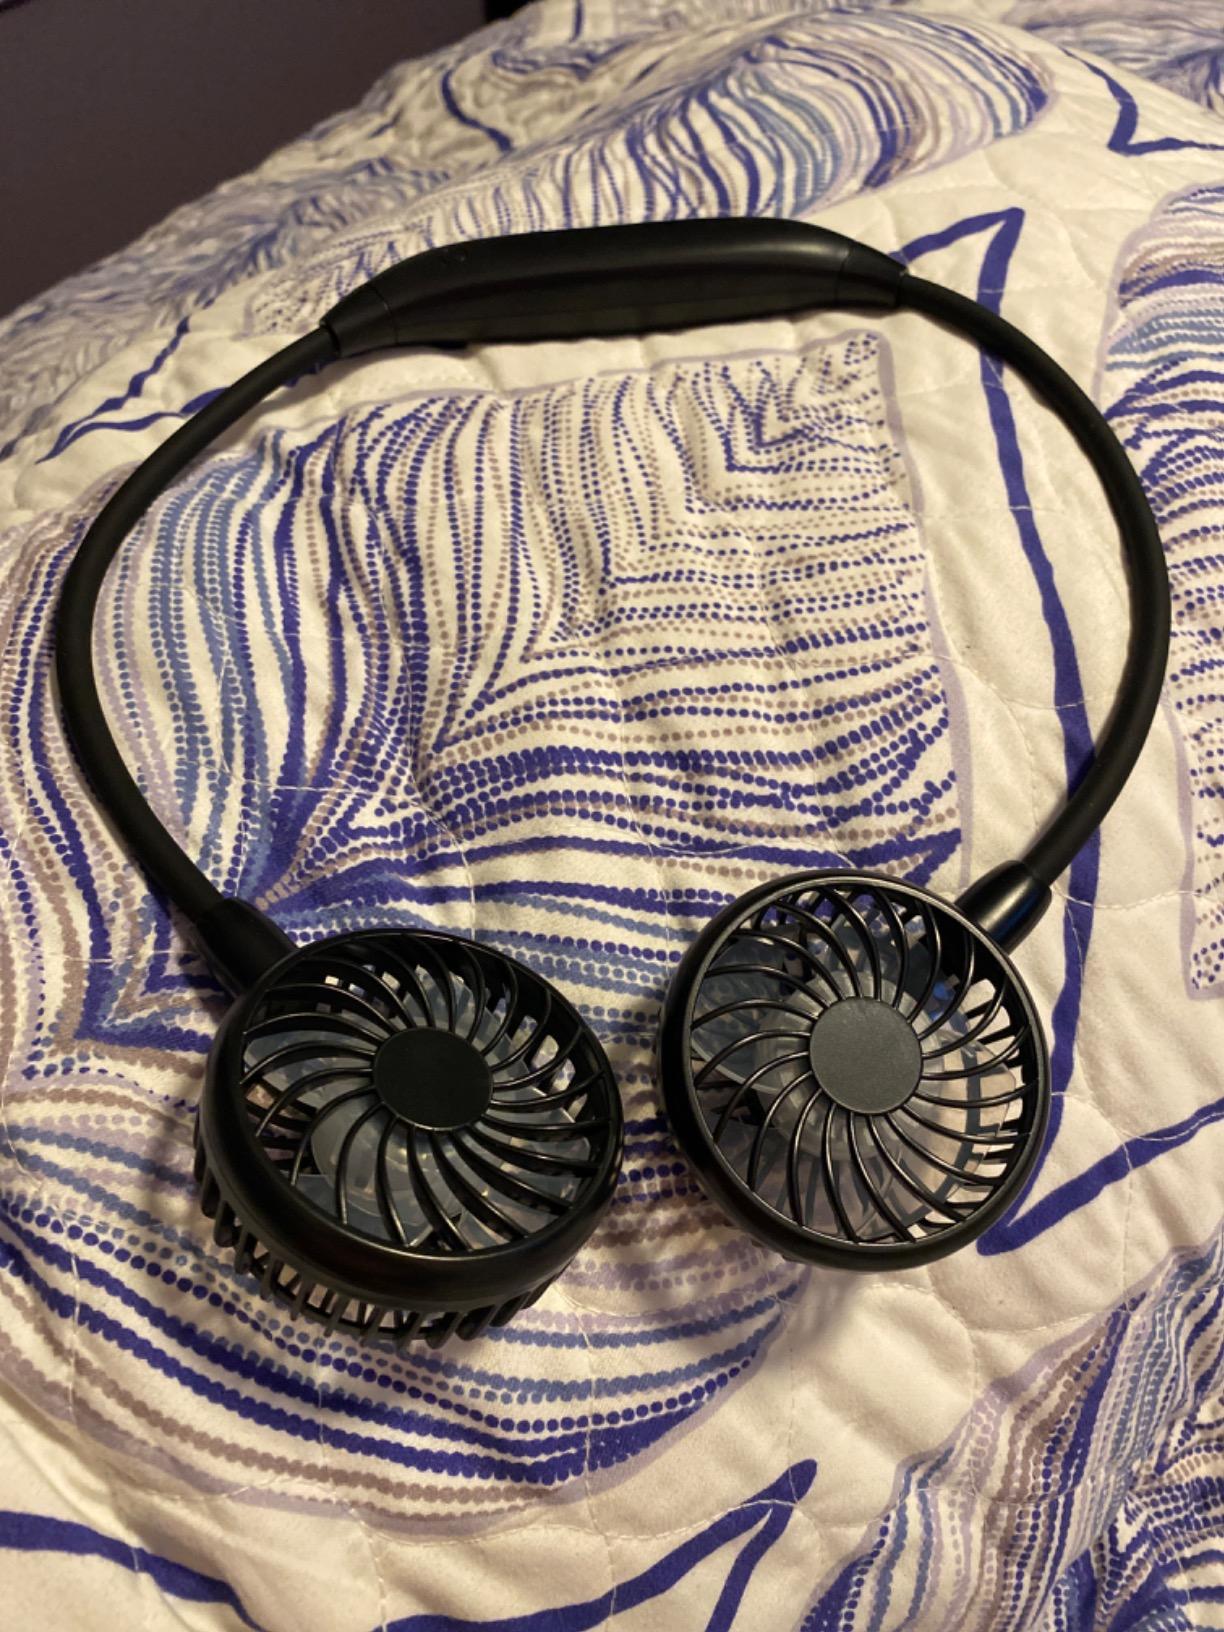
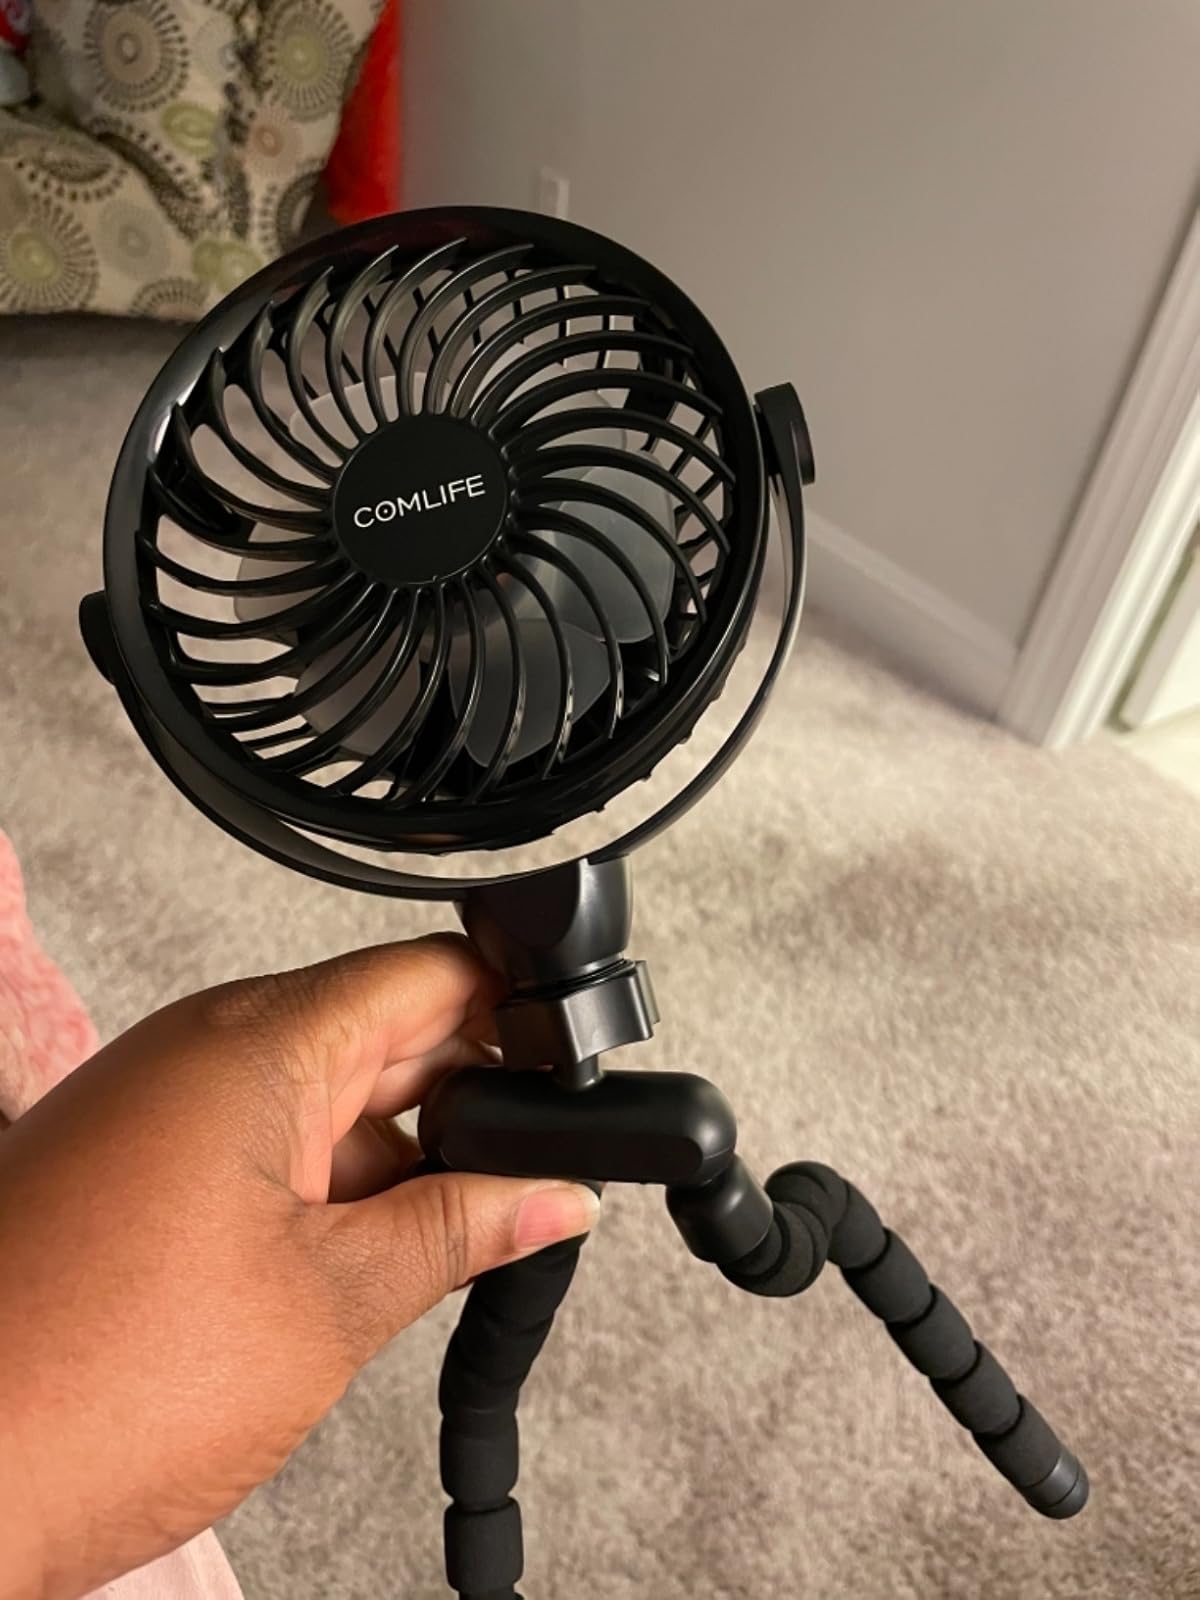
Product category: fan
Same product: no